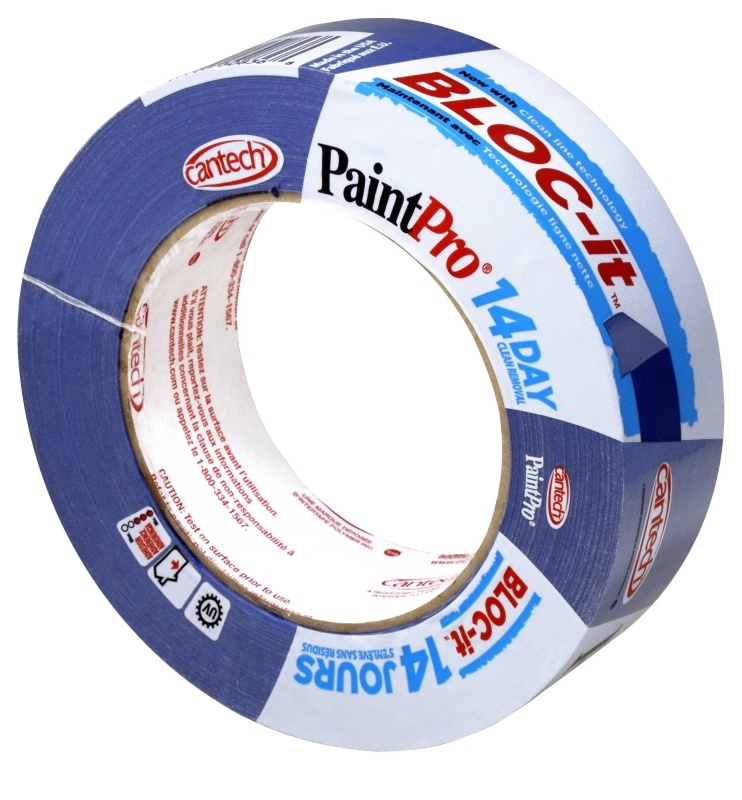
Cantech PaintPro Blue 308 Series 308-36 Masking Tape, 55 m L, 36 mm W, Crepe Paper Backing, Blue
TAPE MSKG BLOC IT 36MMX55M
Brand: CANTECH
Category: Hardware > Tool Accessories > Paint Tool Accessories